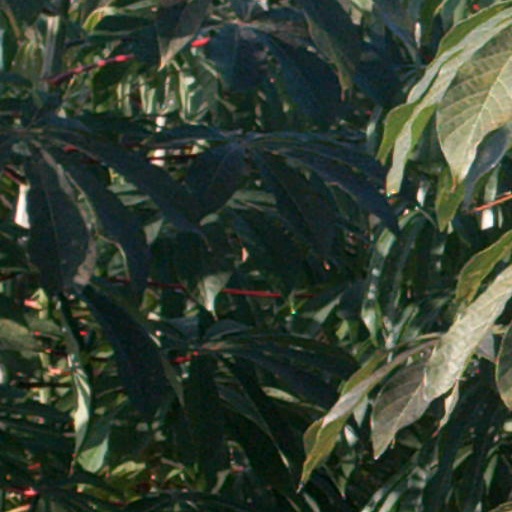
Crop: cassava